Gregory Wilpert

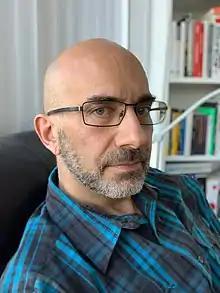

Gregory Wilpert is a German activist and founder of Venezuelanalysis.com, a website supportive of Hugo Chávez's Bolivarian Revolution in Venezuela. He has been described as "perhaps the most prominent Chavista". He is currently an editor at the Institute for New Economic Thinking.